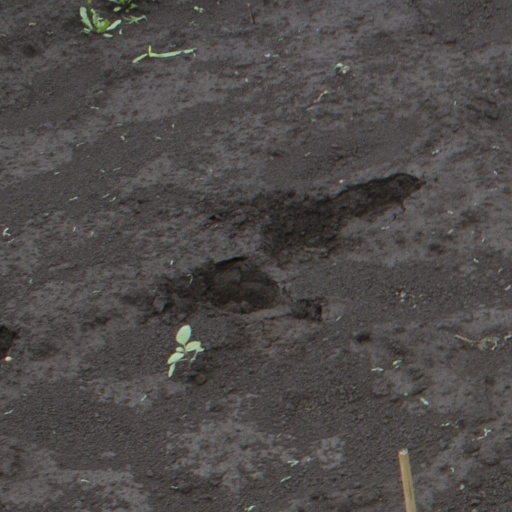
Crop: soybean